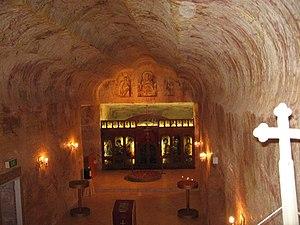
La métropole d'Australie et de Nouvelle-Zélande est une circonscription de l'Église orthodoxe serbe. Elle a son siège à Sydney en Australie et, en 2016, elle a à sa tête l'évêque Irinej.